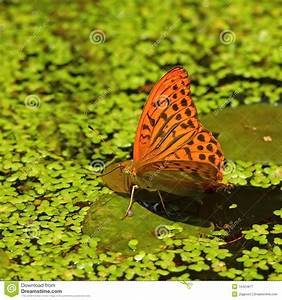
Label: farfalla